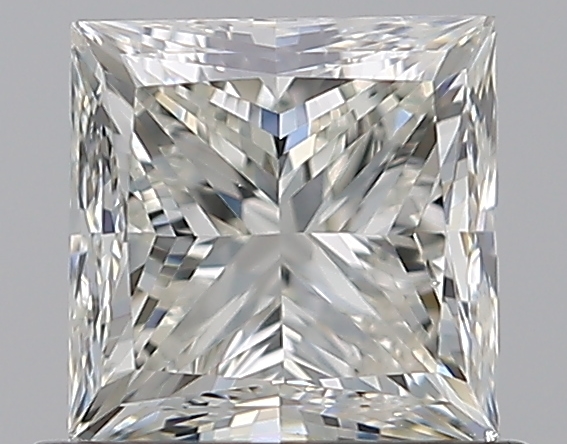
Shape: princess
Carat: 0.9
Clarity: SI1
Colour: J
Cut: VG
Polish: EX
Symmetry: GD
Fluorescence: F
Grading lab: GIA
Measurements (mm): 5.09 x 5.07 x 3.84